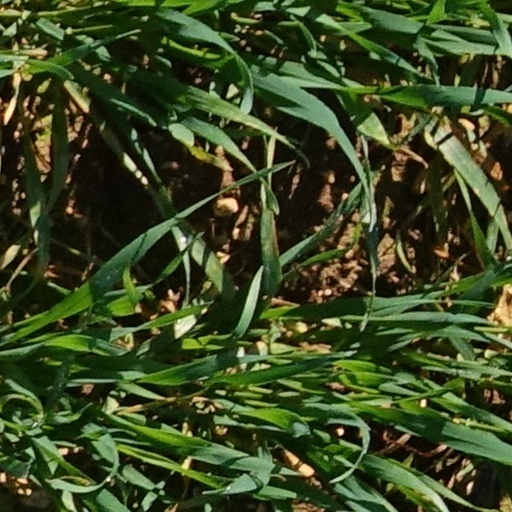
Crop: wheat